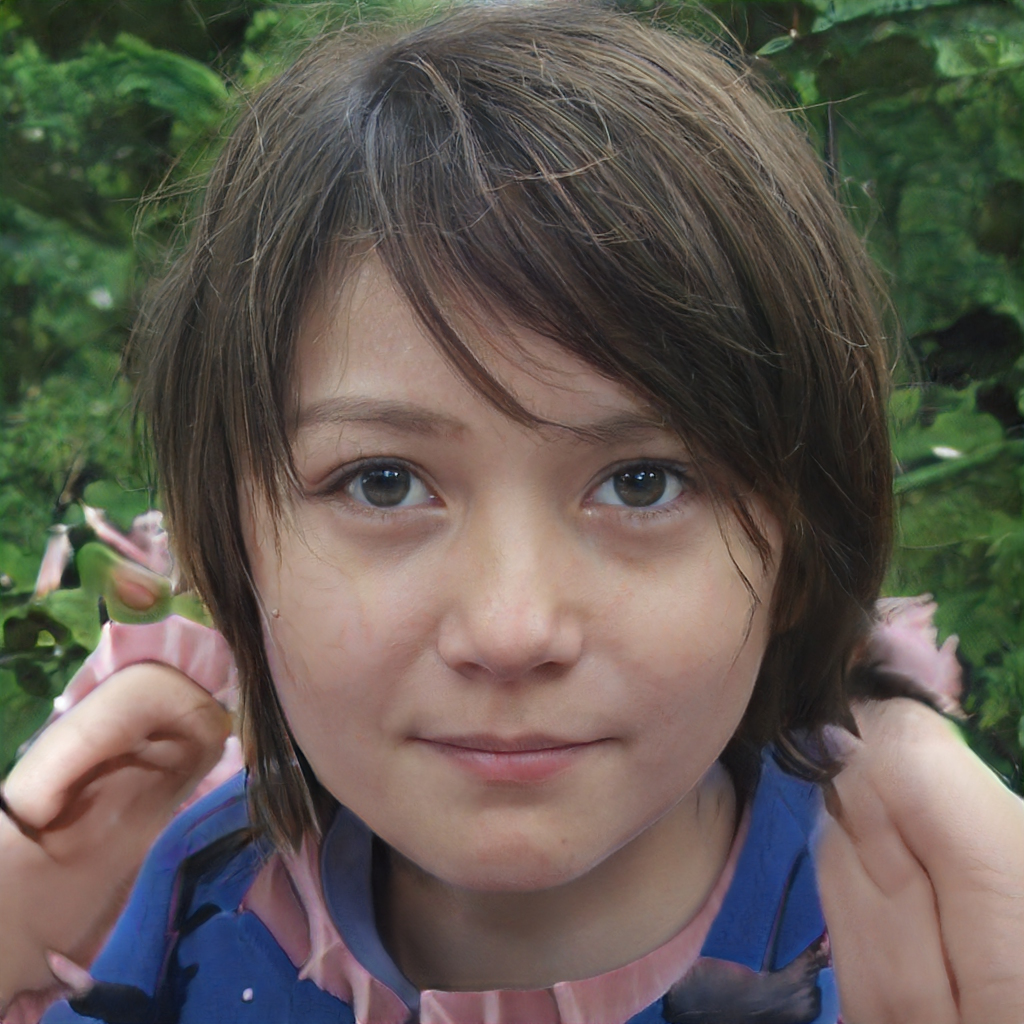
Label: Colored